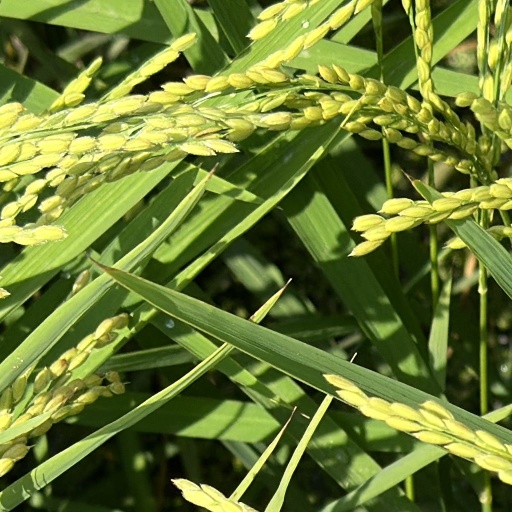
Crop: rice